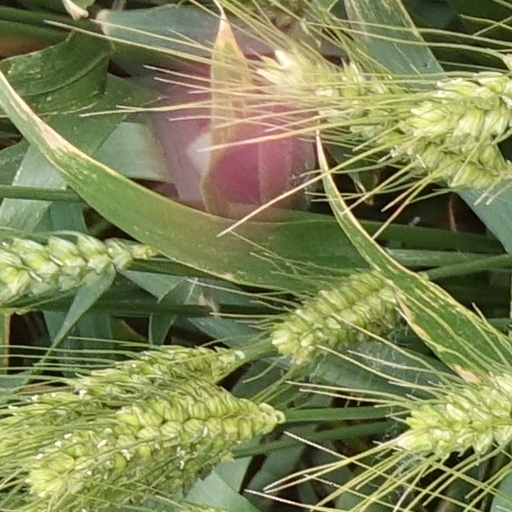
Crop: wheat